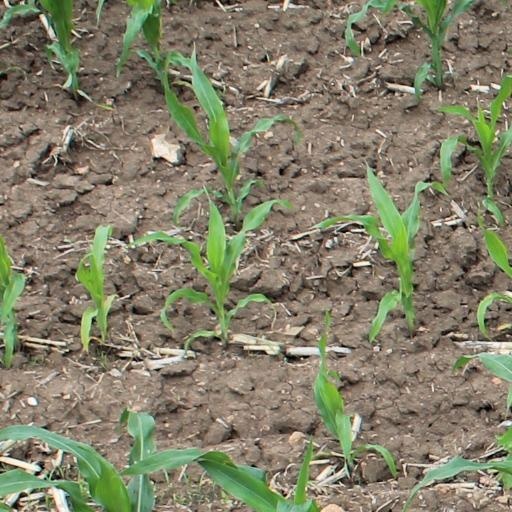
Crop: maize; corn